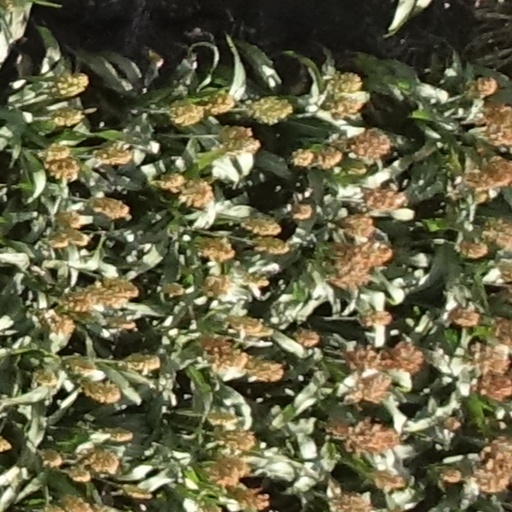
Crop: sorghum